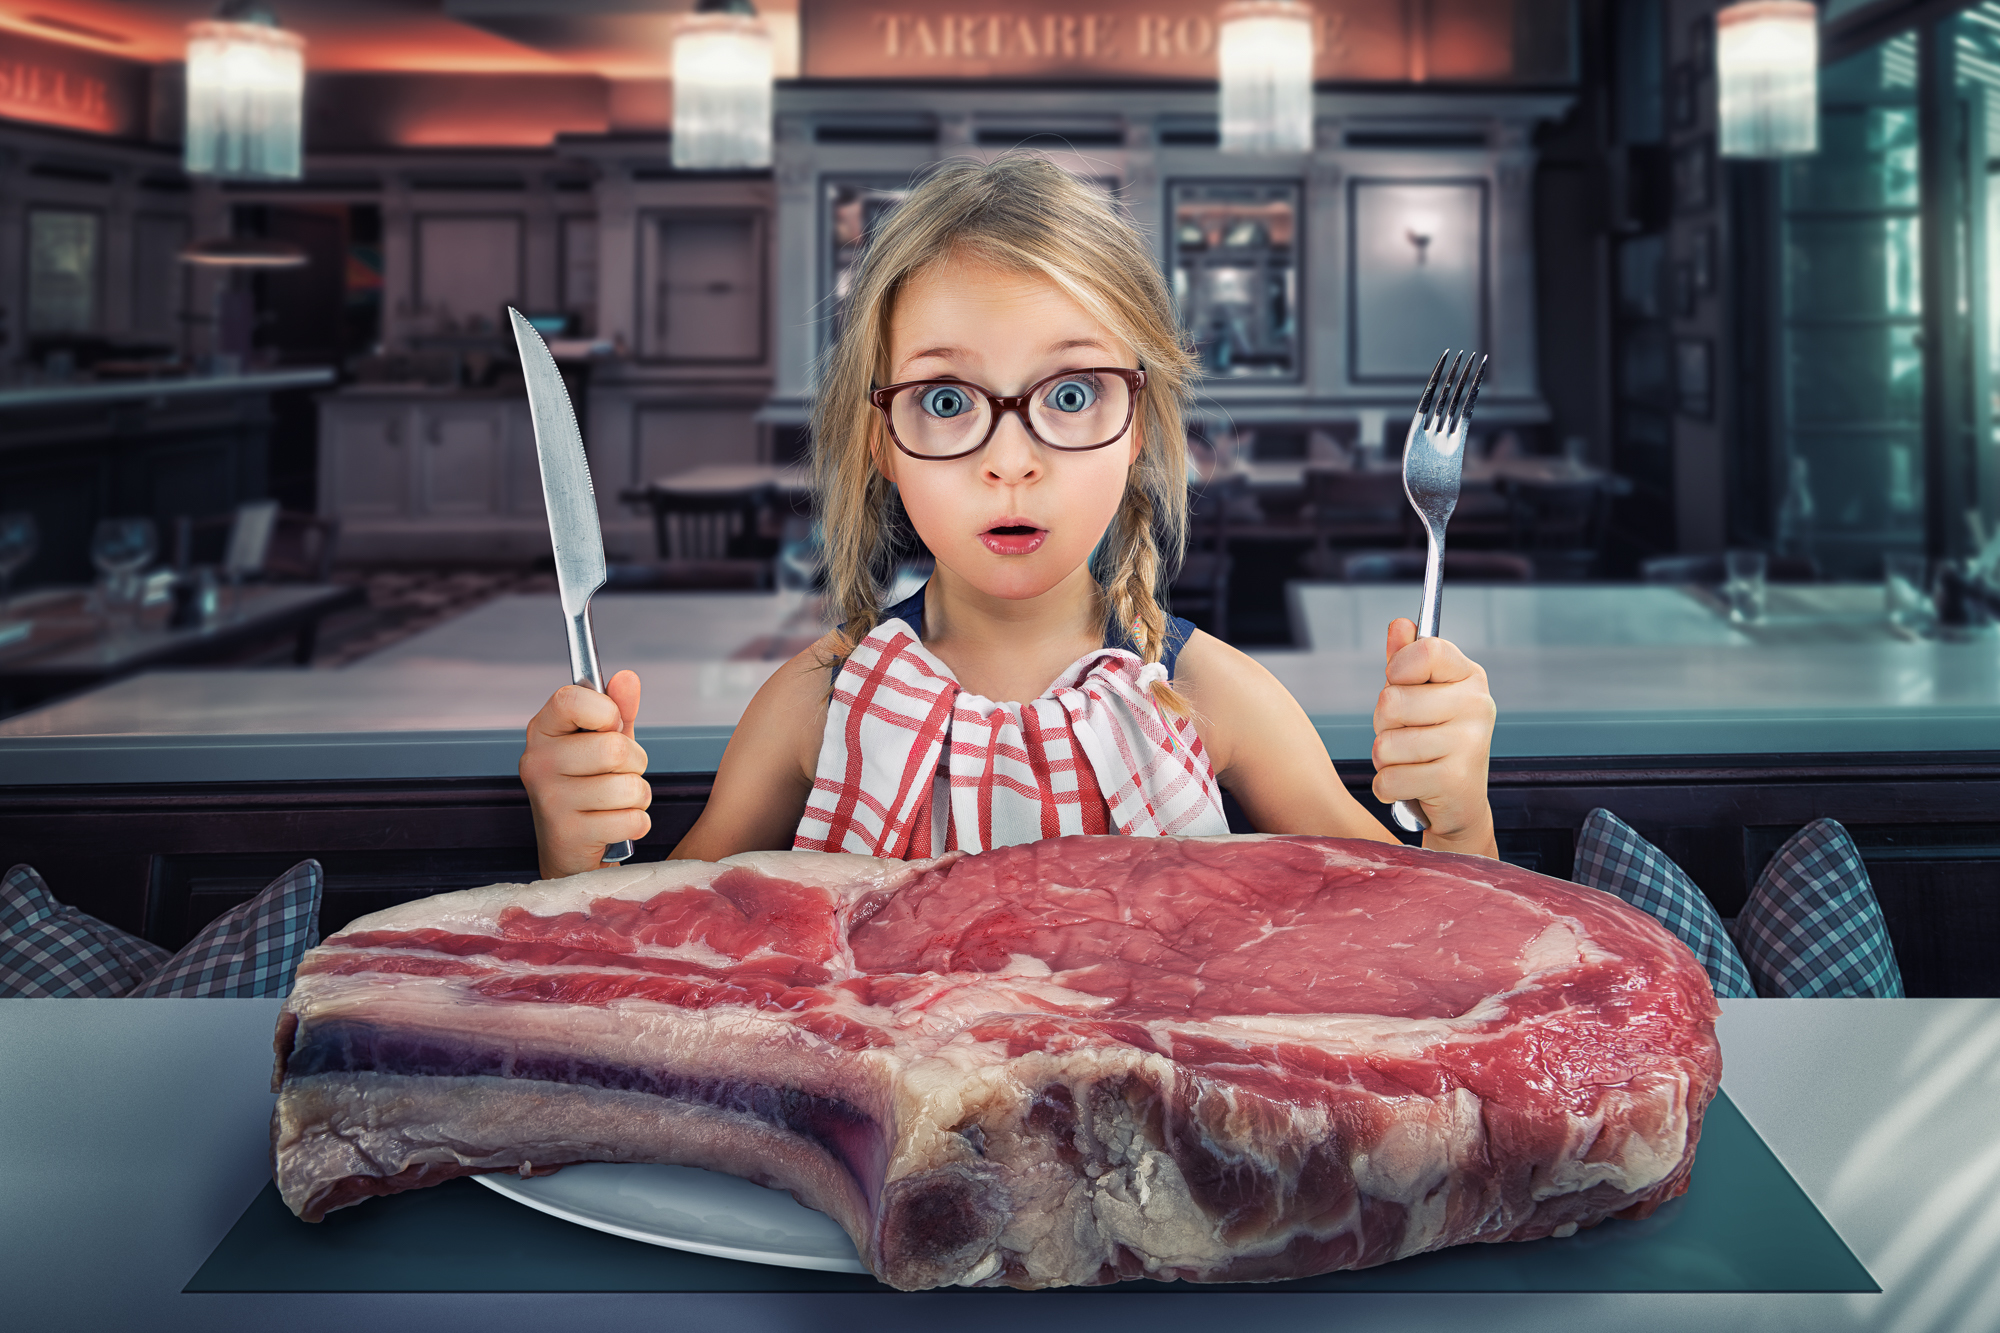
creative, meat, food, cuisine, animal source foods, glasses, vision care